Gavin Newsom

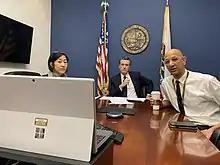
Newsom meets with health officials on the COVID-19 pandemic, March 2020.

As mayor, Newsom focused on development projects in Hunters Point and Treasure Island.